Daphnis and Chloe

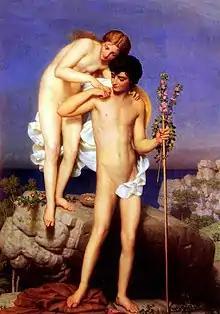
A nineteenth-century painting by the Swiss-French painter Marc Gabriel Charles Gleyre depicting a scene from "Daphnis and Chloe"

The first vernacular edition of "Daphnis and Chloe" was the French version of Jacques Amyot, published in 1559. Along with the "Diana" of Jorge de Montemayor (published in the same year), "Daphnis and Chloe" helped inaugurate a European vogue for pastoral fiction in the sixteenth and seventeenth centuries. "Daphnis and Chloe" was the model of "La Sireine" of Honoré d'Urfé, the "Aminta" of Torquato Tasso, and "The Gentle Shepherd" of Allan Ramsay. The novel "Paul et Virginie" by Jacques-Henri Bernardin de Saint-Pierre echoes the same story.